Battle of Länkipohja

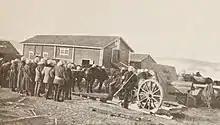
White Army briefing in the morning.

As the White Army launched their major offensive against Tampere, their plan was to take Länkipohja, then attack Orivesi 25 kilometres west of Länkipohja and cut the Tampere–Haapamäki railway. The White troops were commanded by the colonel K. F. Wilkman. The 2,500-men regiment was divided into three battalions which were led by the major Torsten Aminoff, rittmeister Oskar Wilkman and captain Aarne Heikinheimo. They were supported by an artillery battery commanded by the Swedish volunteer Nils Palme and a reserve battalion under the command of the major Sixten Öberg.